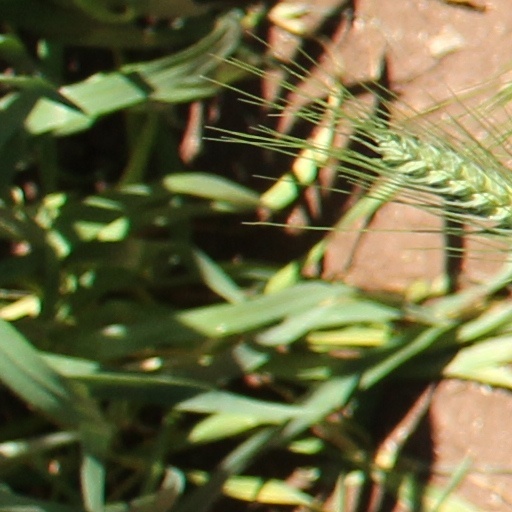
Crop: wheat